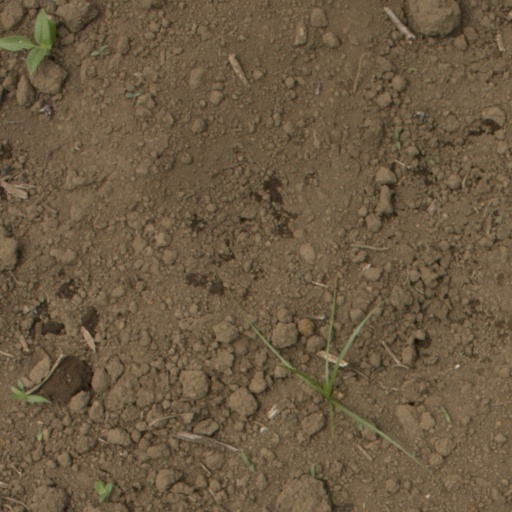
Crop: Jerusalem artichoke